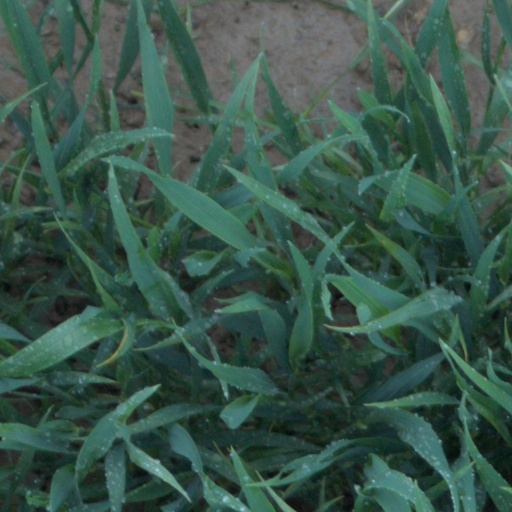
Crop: wheat